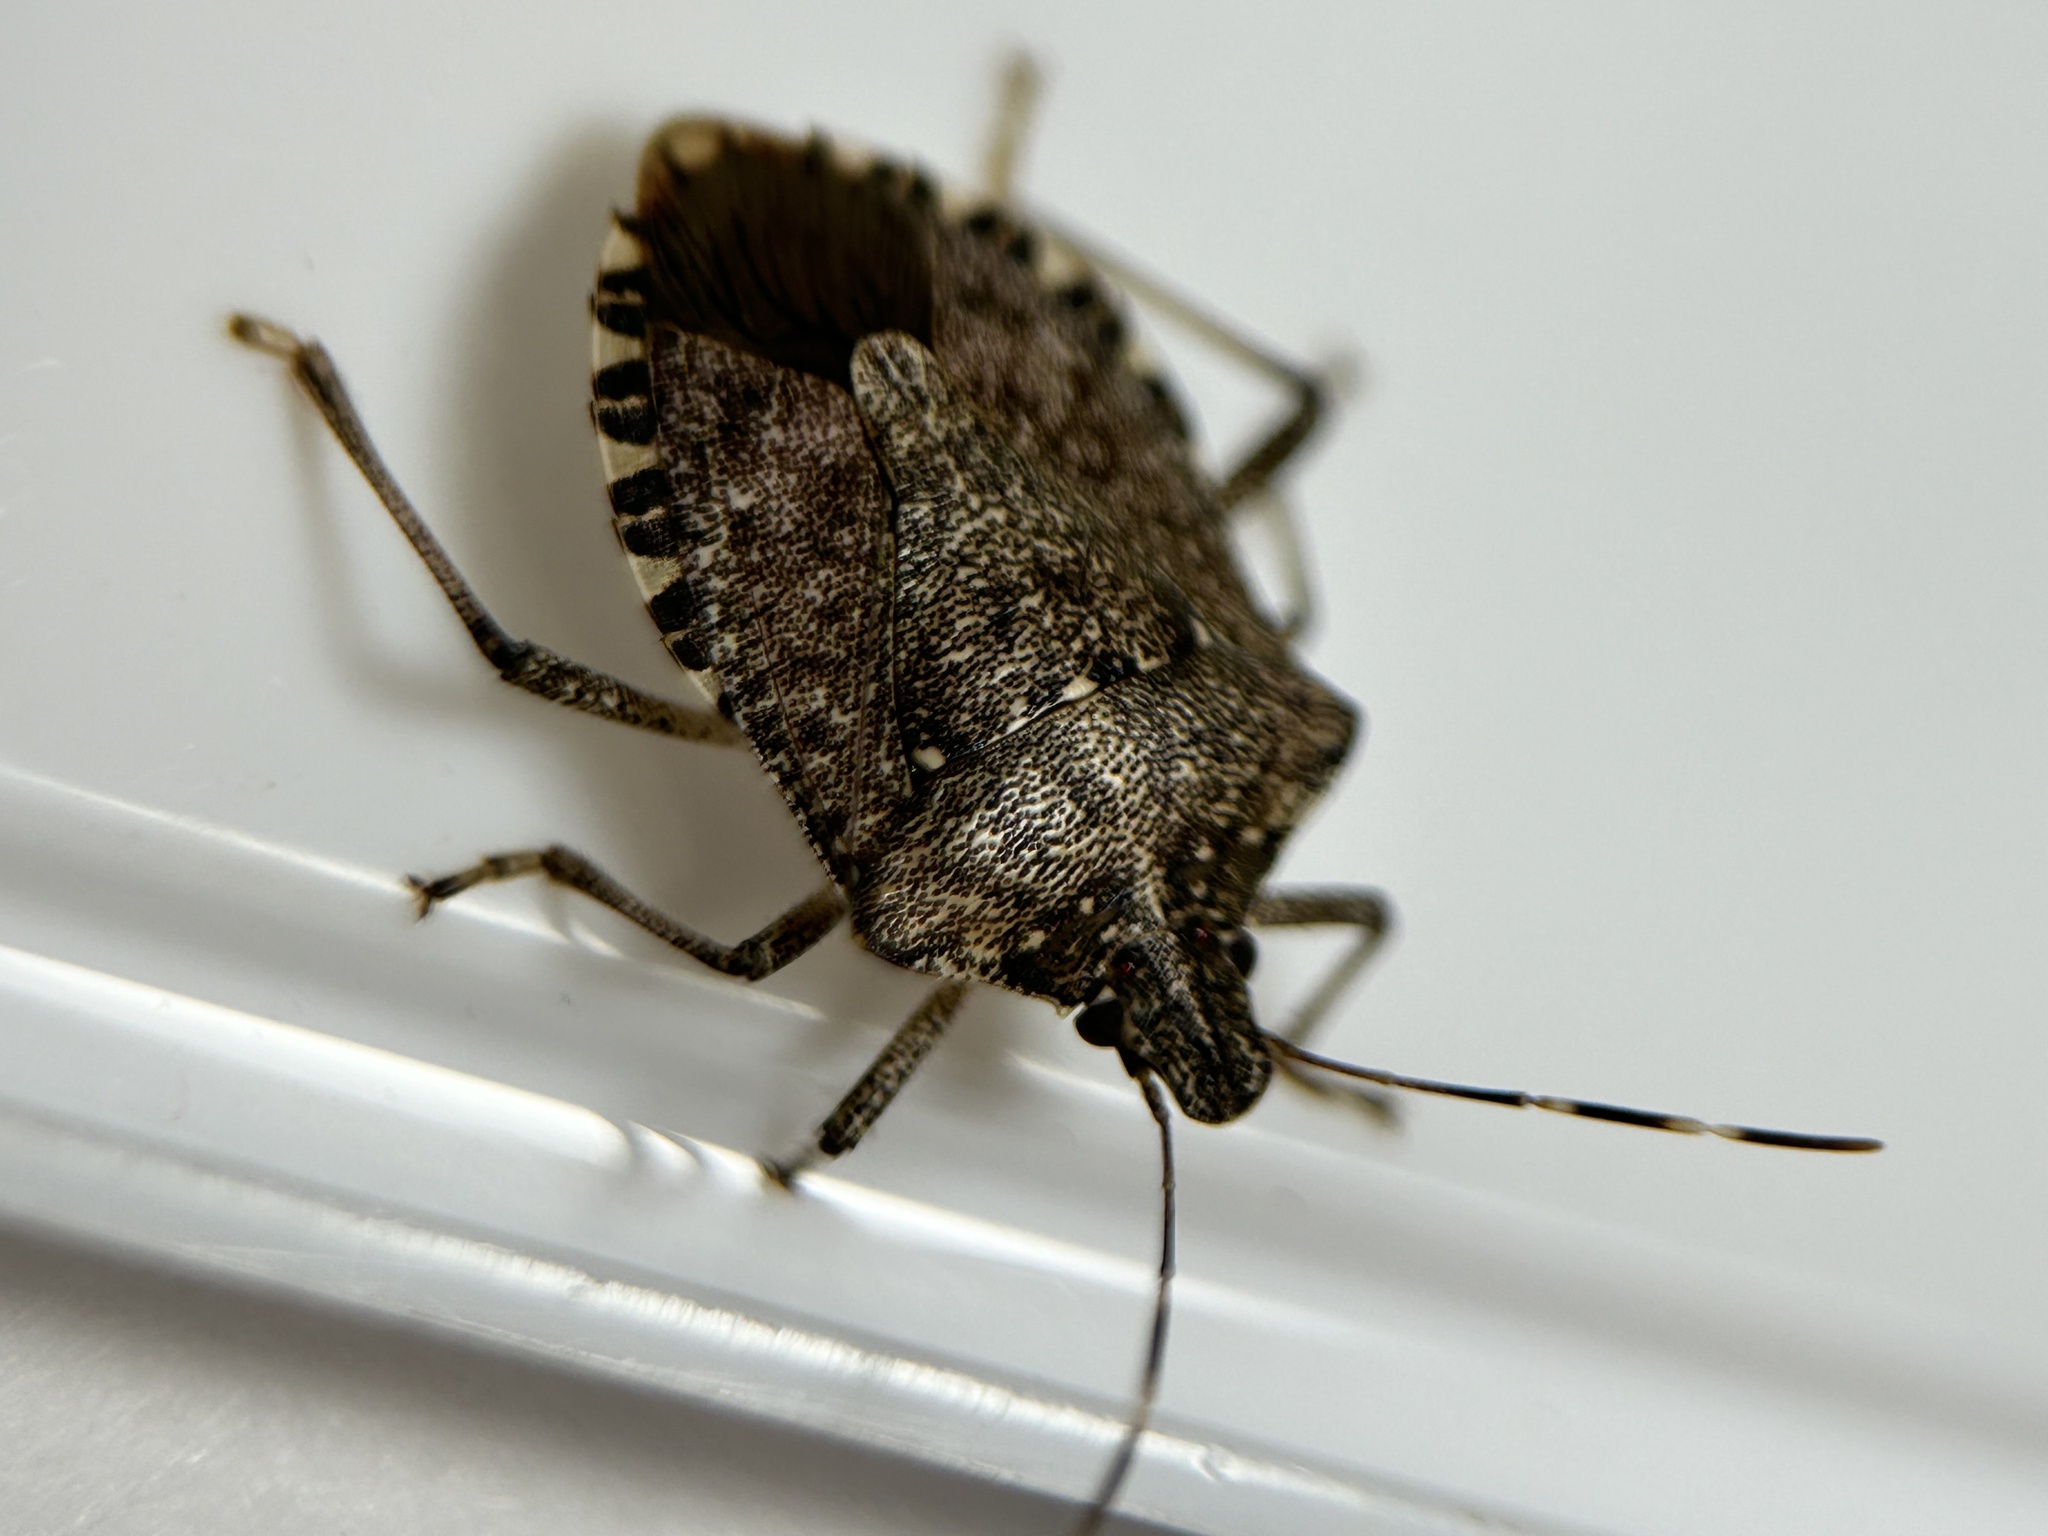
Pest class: stink_bug